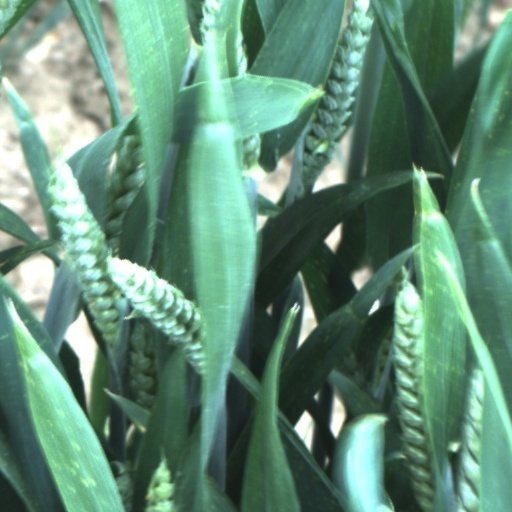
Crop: wheat